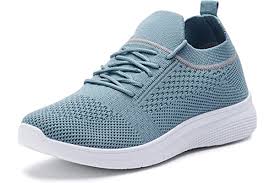
Label: Sneaker